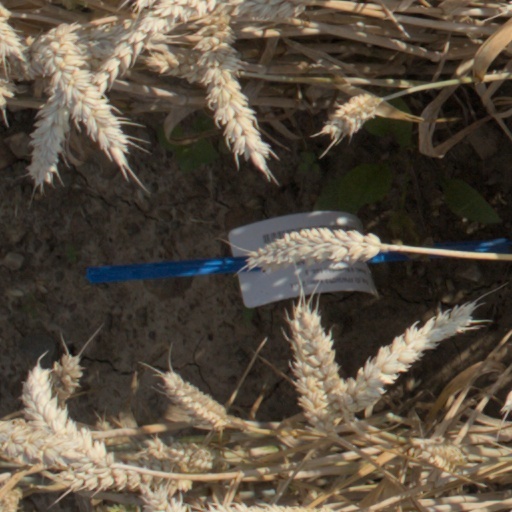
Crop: wheat